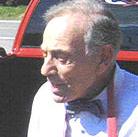
Age: 73